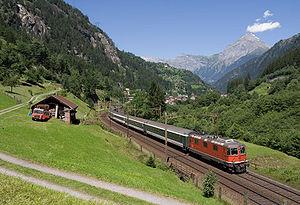
La ligne du Gothard ligne ferroviaire suisse, reliant la ville de Lucerne à Chiasso dans le canton du Tessin à travers le tunnel du Gothard du massif du même nom, et depuis fin 2016, le tunnel de base. Elle est gérée par l'entreprise ferroviaire des Chemins de fer fédéraux suisses.